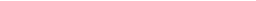
trim , edge and shave any length of hair